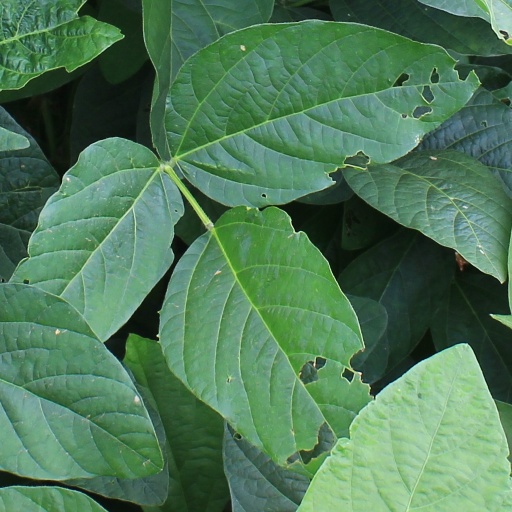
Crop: soybean